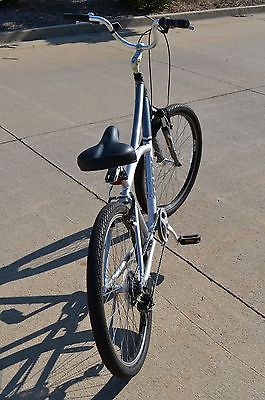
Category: bicycle